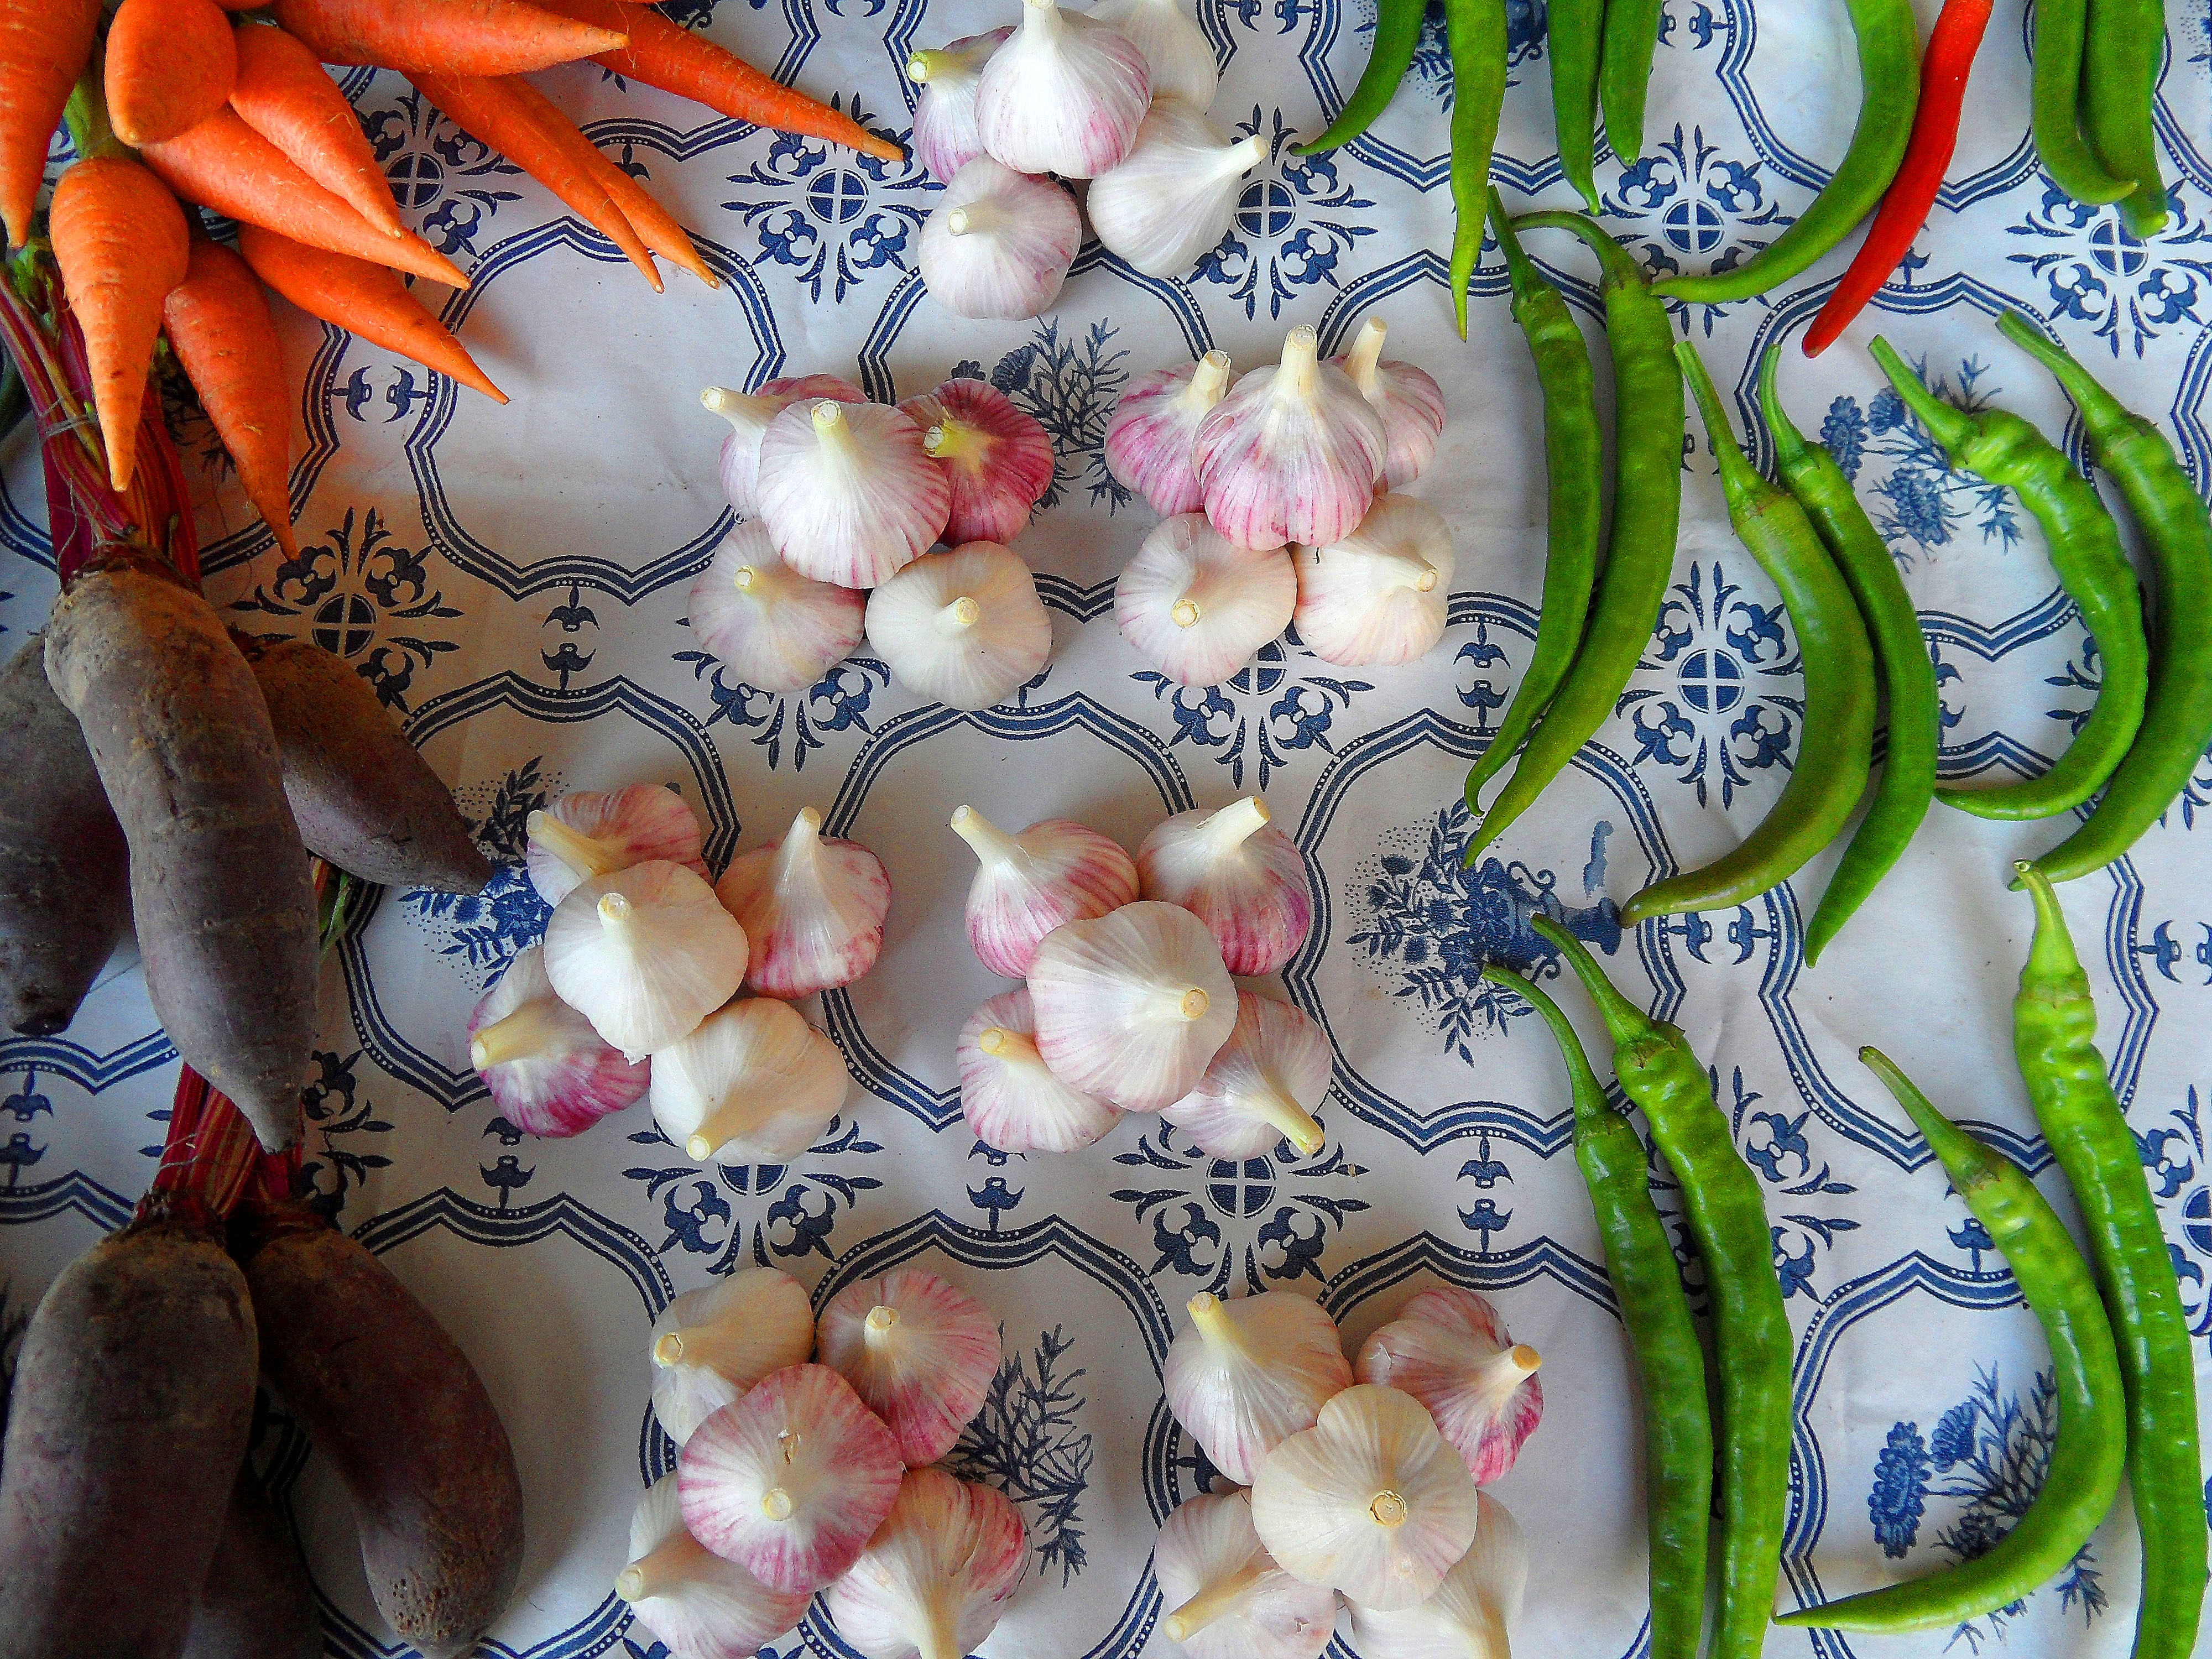
table, plant, flower, petal, dish, food, green, chili, garlic, produce, vegetable, kitchen, market, colorful, eat, flora, vegetale, vegetables, peppers, edible, carrots, flowering plant, alimentari, land plant